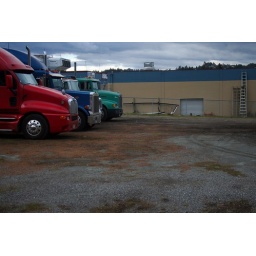
Four trucks and a fence and a warehouse with ladders and things leaning on it under heavy weather